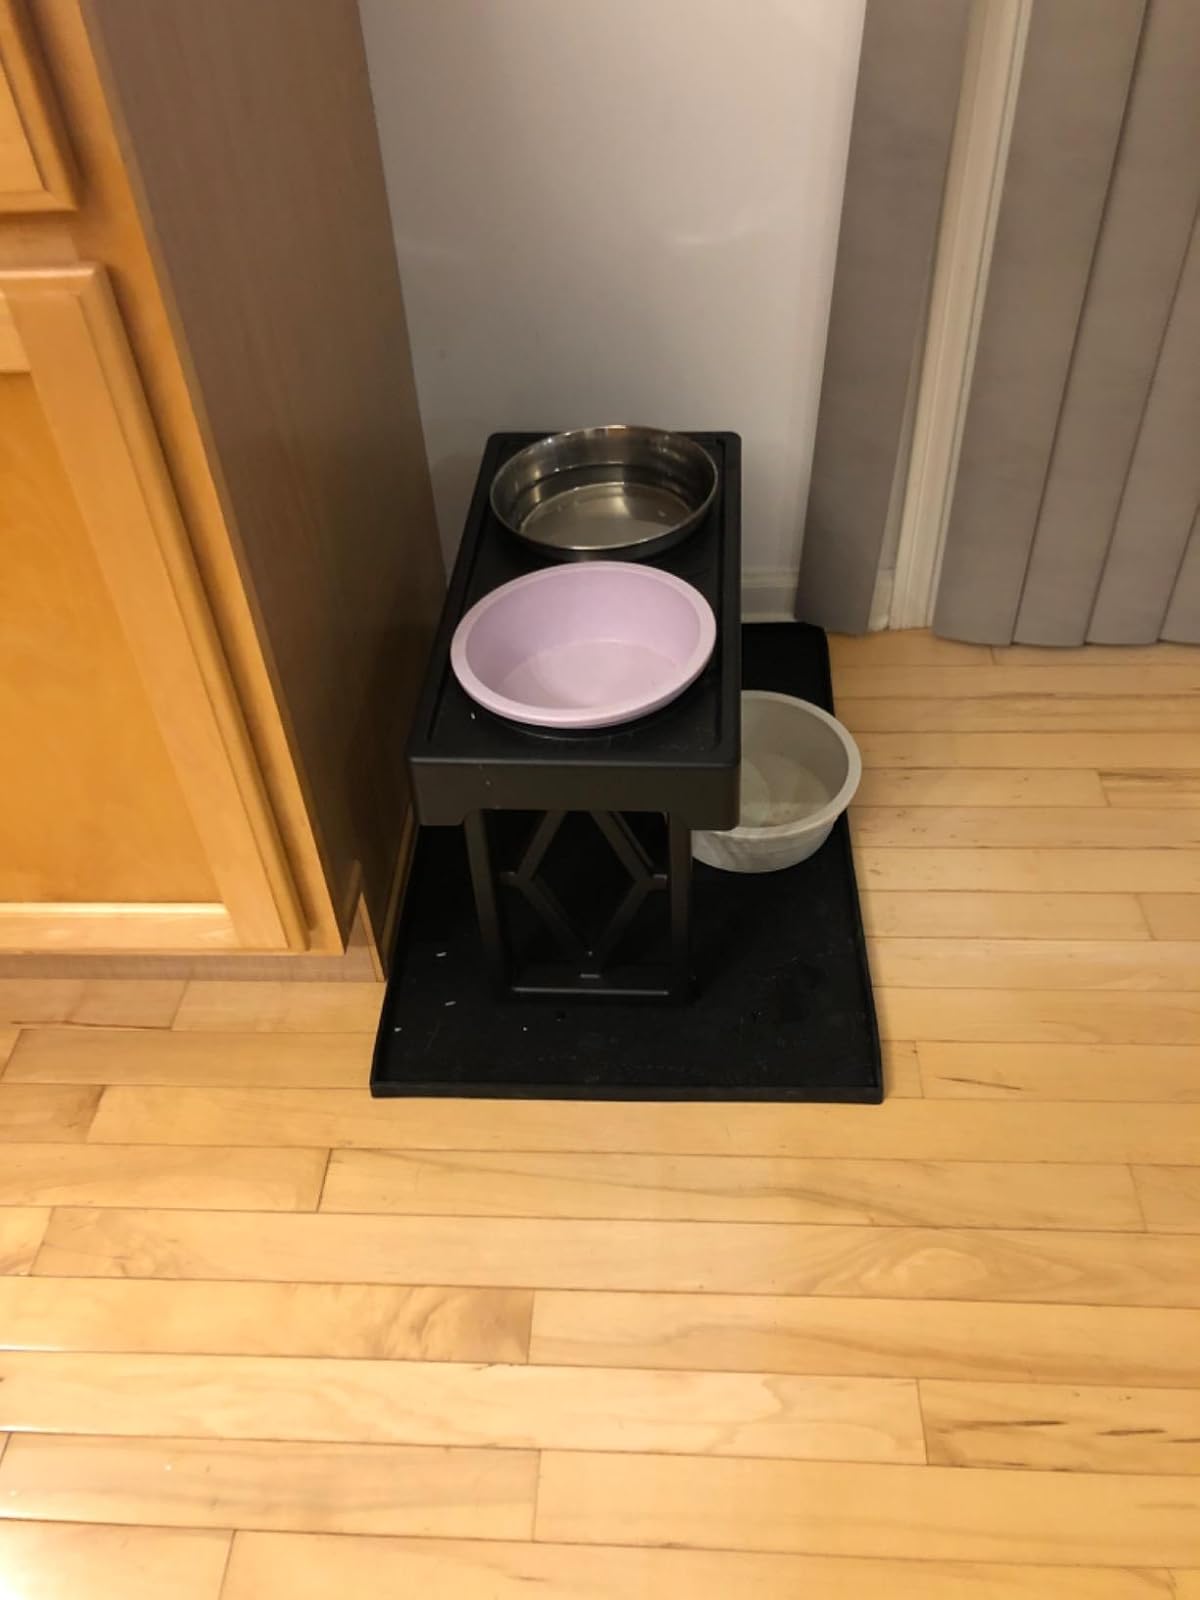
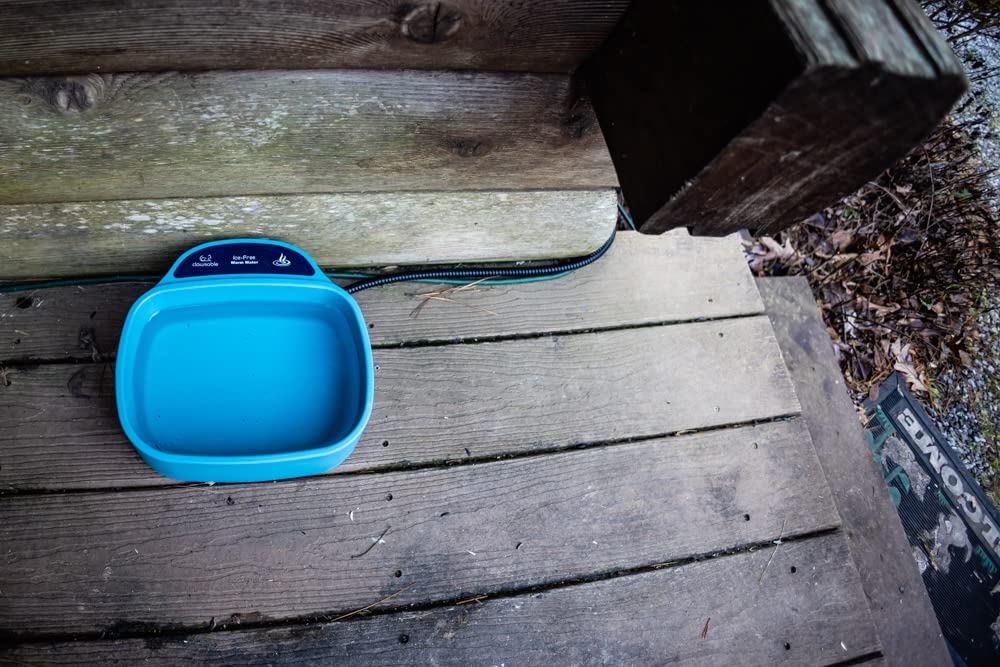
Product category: items_bowl
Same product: no